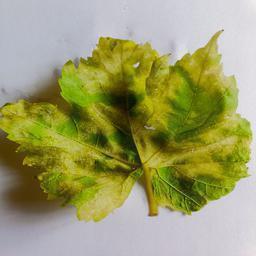
Label: Downy Mildew